Happisburgh footprints

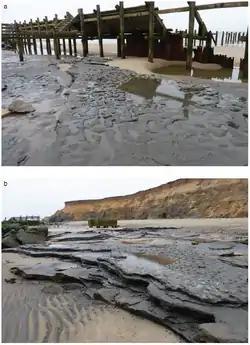
Photographs of Area A at Happisburgh, showing: (a) view of footprint surface looking north; and (b) view of footprint surface looking south, also showing underlying horizontally bedded laminated silts

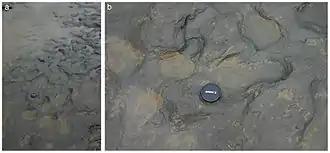
The Happisburgh footprints with a camera lens cap for scale

Approximately fifty footprints were found in an area measuring nearly . Twelve were largely complete, and two showed details of toes. The footprints of approximately five individuals have been identified, including adults and children. The footprints measured between , thought to equate to heights between . It is believed that the individuals who made them were from the species "Homo antecessor", known to have lived in the Atapuerca Mountains of Spain around 800,000 years ago. No hominin fossils have been found at Happisburgh.